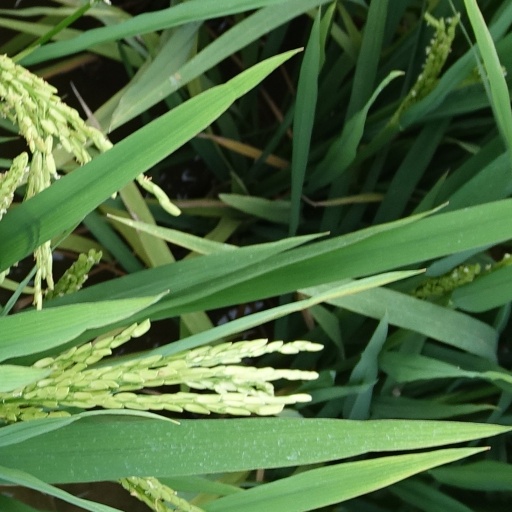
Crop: rice